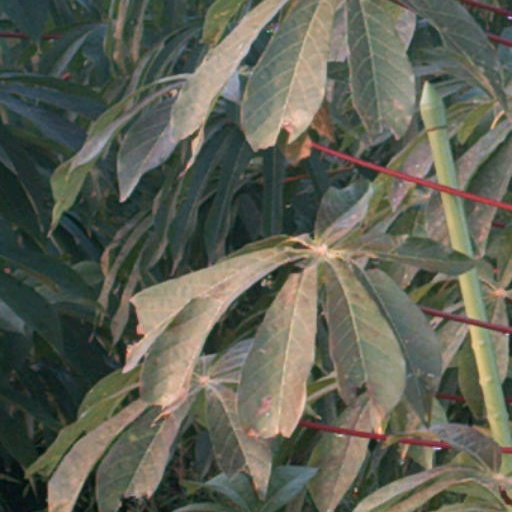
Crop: cassava